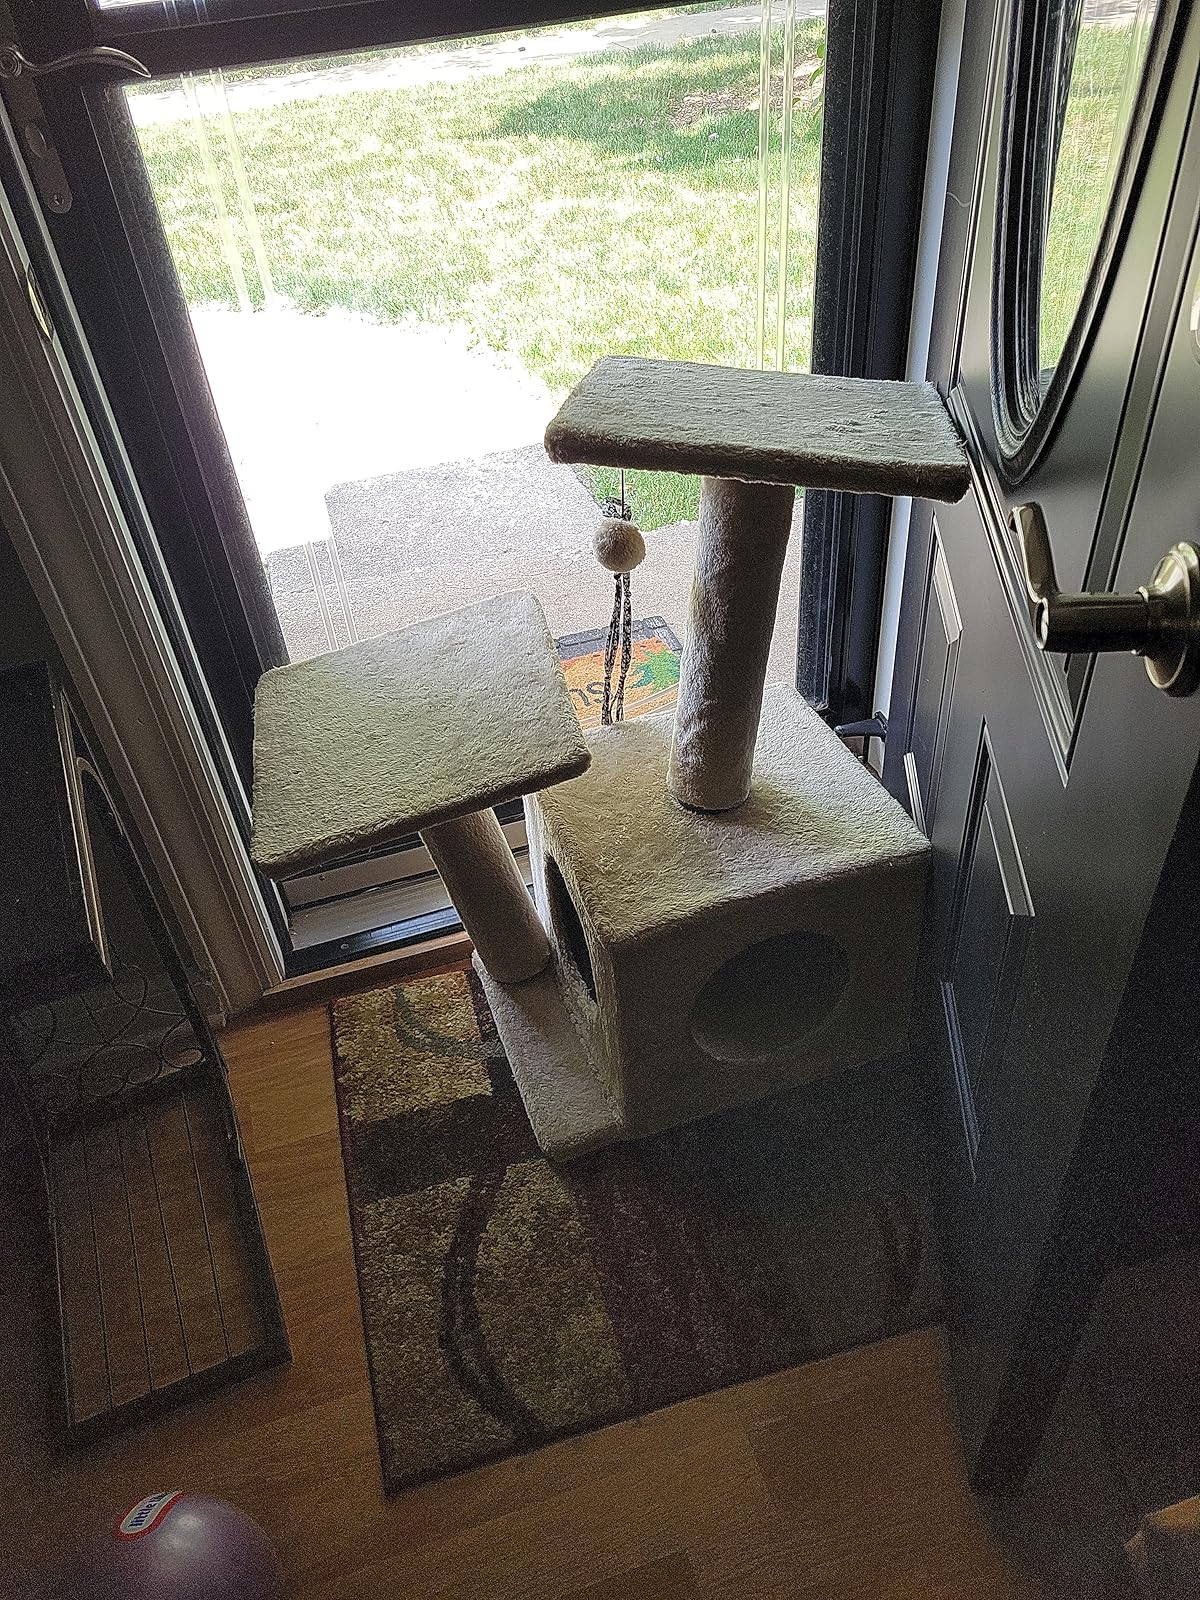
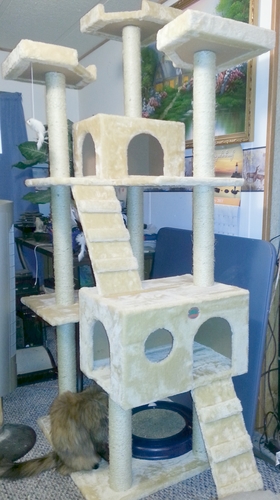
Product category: items_cat tree
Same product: no